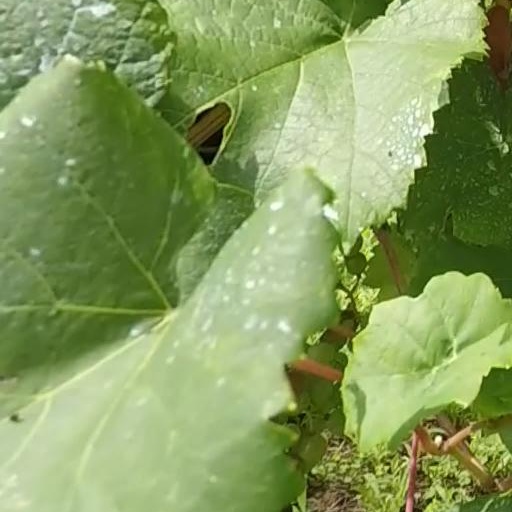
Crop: grape